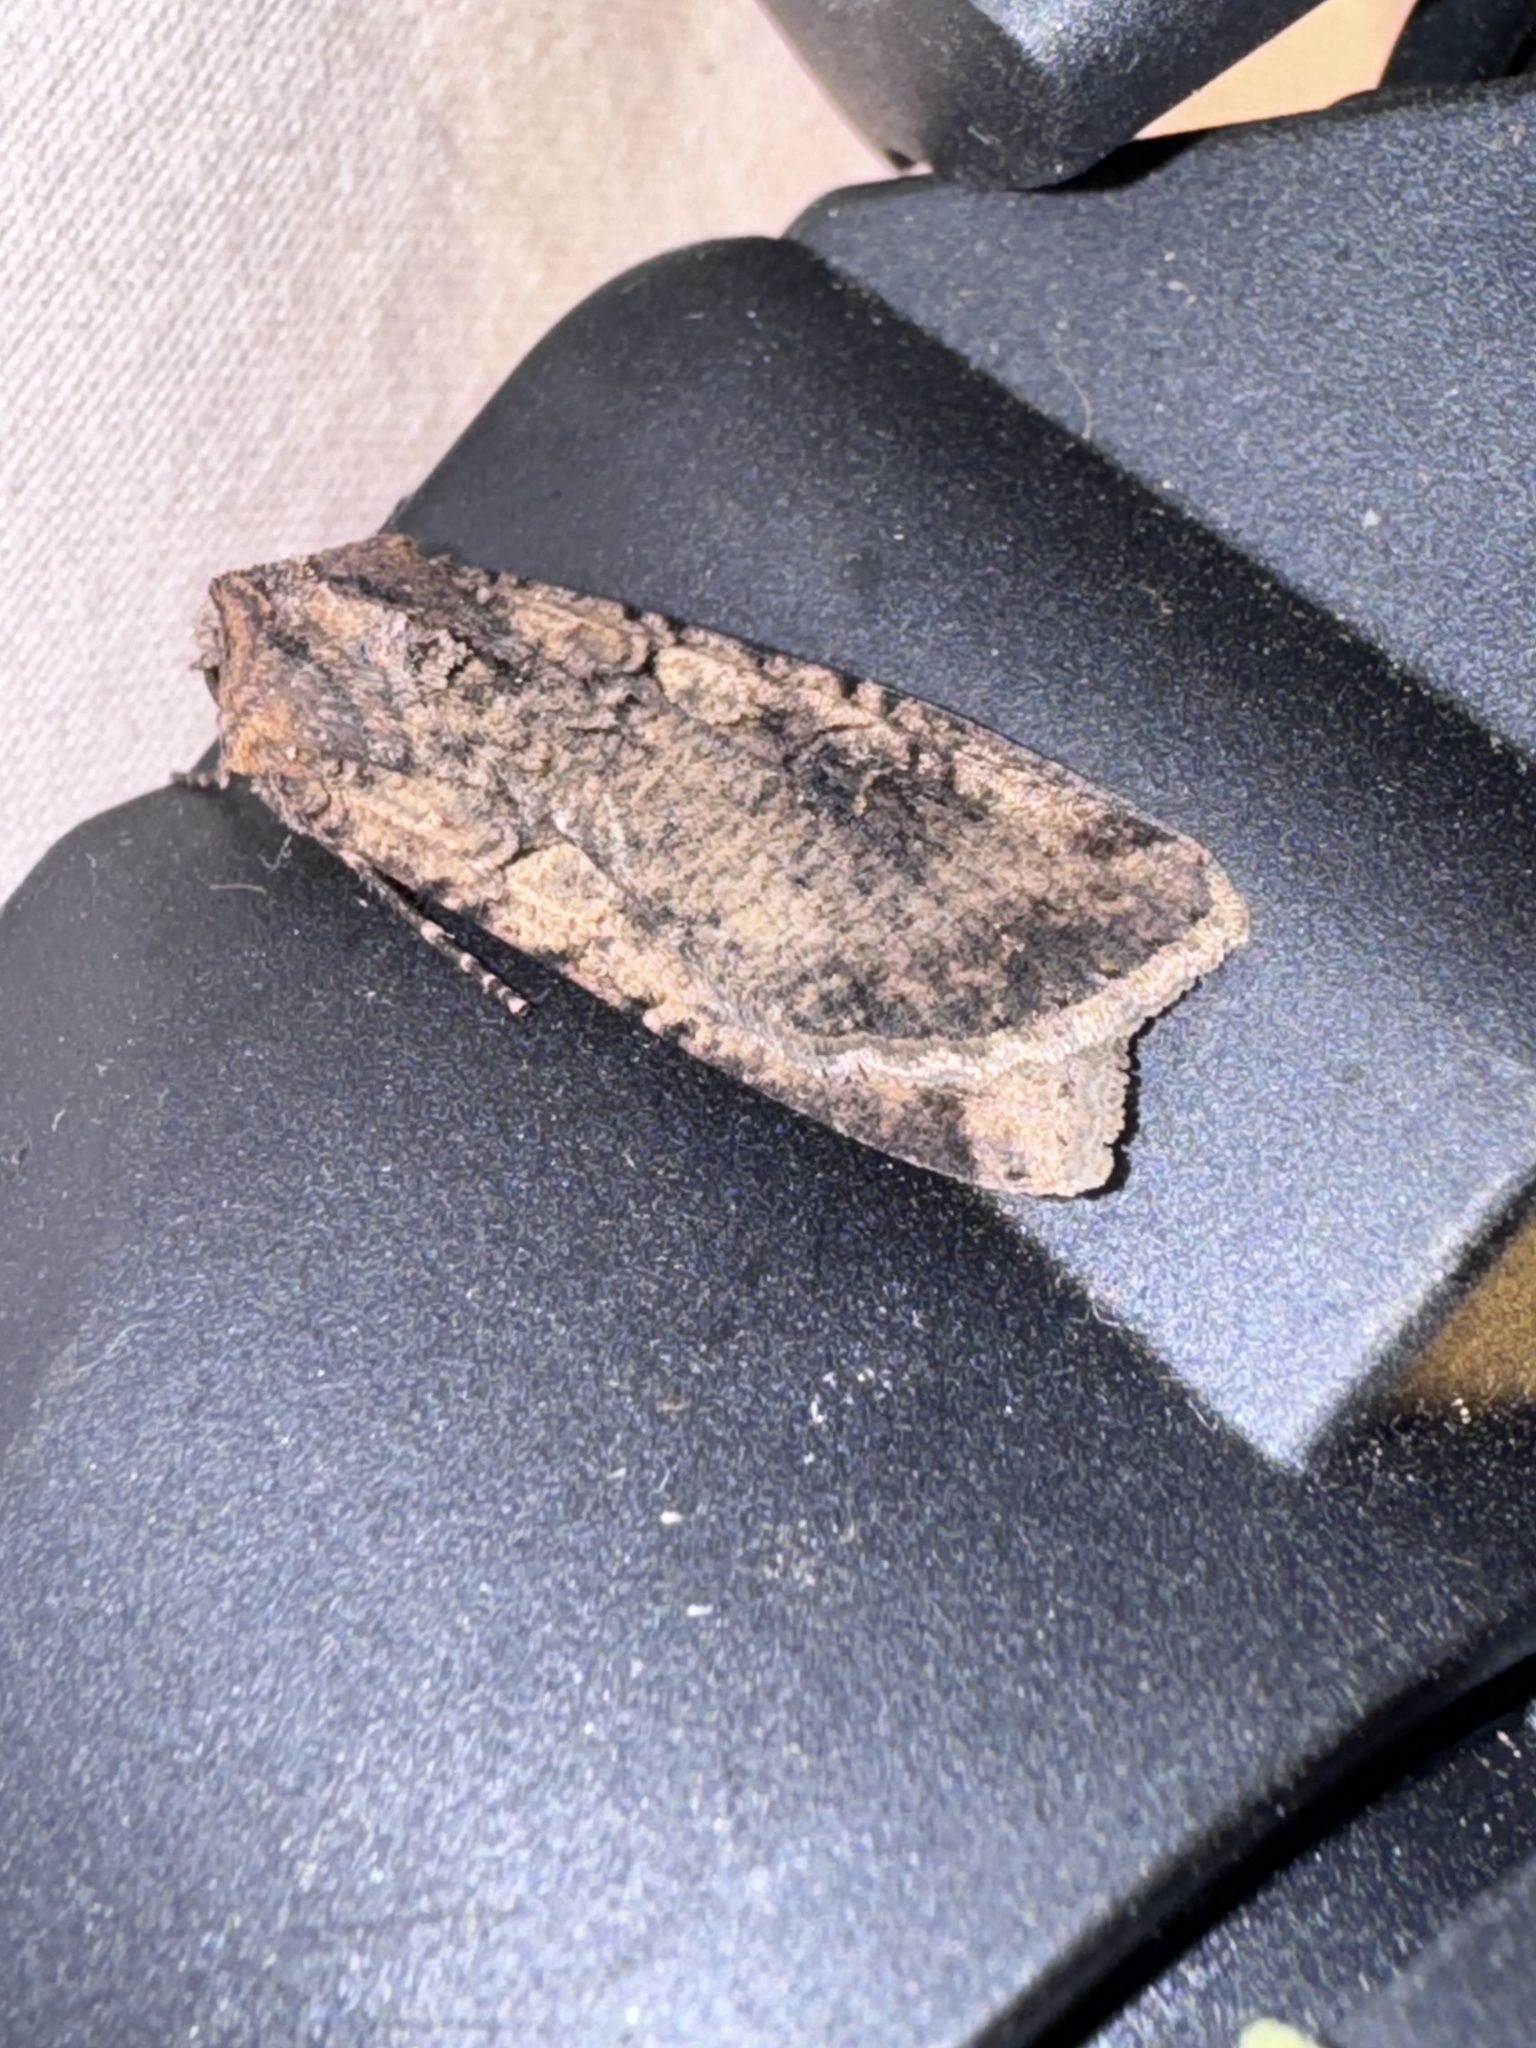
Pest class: cutworms